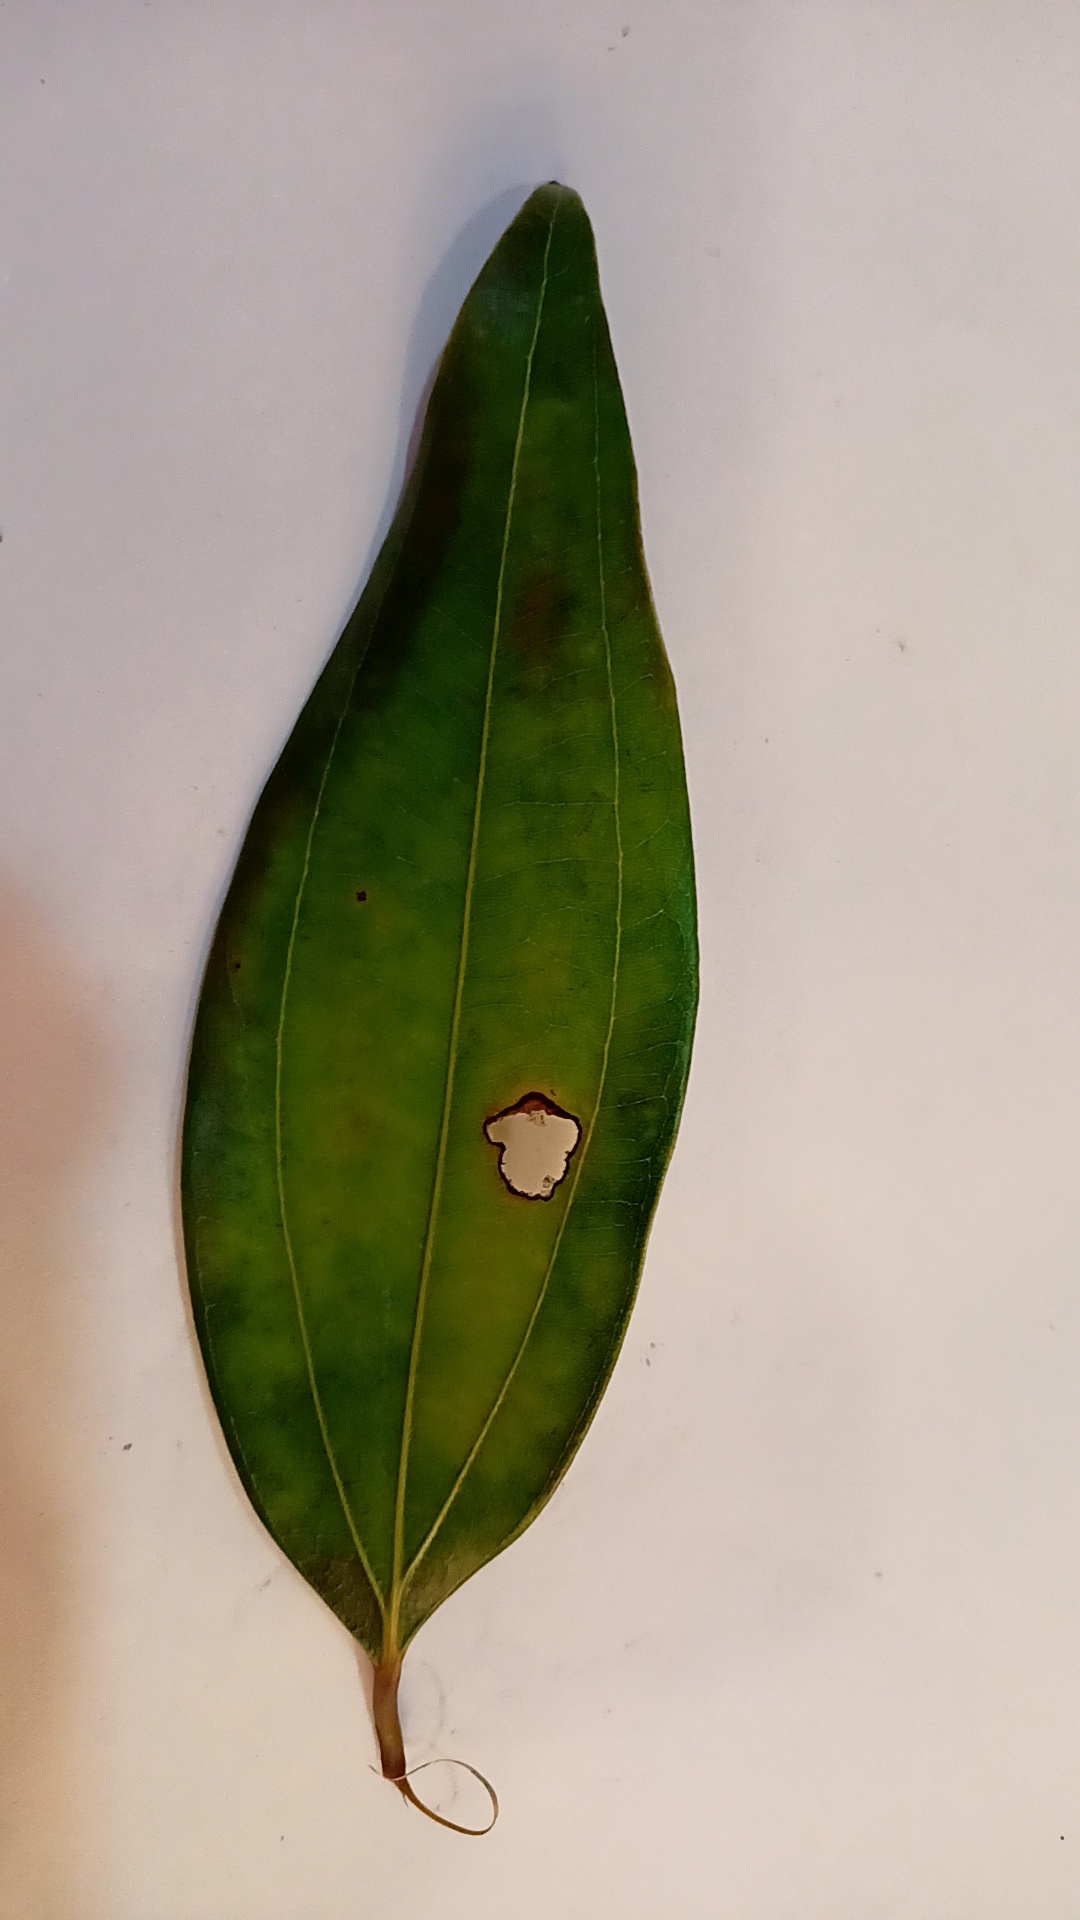
Label: Disease